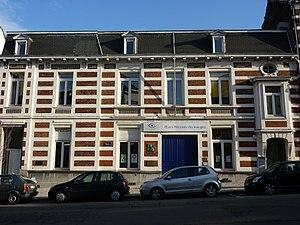
L'avenue Dailly à Schaerbeek, Bruxelles, Belgique.
L'avenue Dailly est une avenue bruxelloise de la commune de Schaerbeek qui va de l'avenue Rogier à la place Dailly en passant par la rue Monrose, la rue Eugène Smits, la rue Albert de Latour, la place Colonel Bremer, la rue François Bossaerts, l'avenue Clays et la rue Joseph Coosemans.
Eqla est une ASBL fondée en Belgique en 1922.